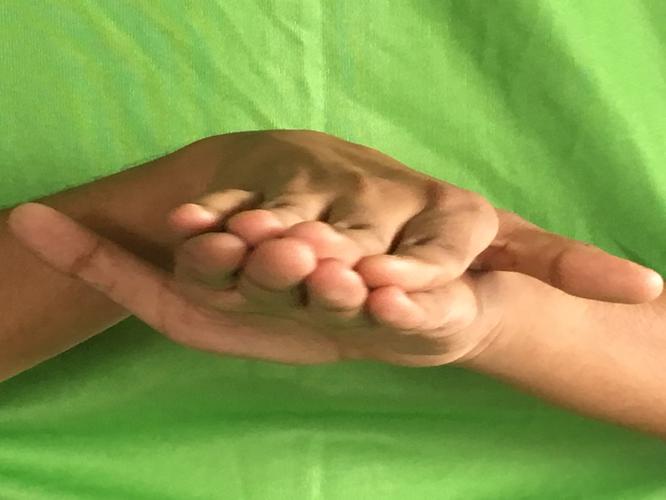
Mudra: Matsya
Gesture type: double_hand